Maritime fur trade

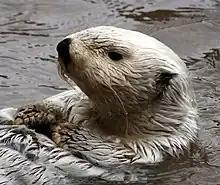
A sea otter

Colony Ross, known as Fort Ross today, was built in California just north of San Francisco Bay. It was the RAC's southernmost outpost and operated from 1812 to 1841, and was established as an agricultural base for supplying the northern settlements with food as well as for conducting trade with Alta California. The Ross Colony included a number of settlements spread out over an area stretching from Point Arena to Tomales Bay. The administrative center was Port Rumianstev at Bodega Harbor, off Bodega Bay. An "artel" hunting camp was located on the Farallon Islands. Three ranches were established: the Kostromitinov Ranch on the Russian River near the mouth of Willow Creek, the Khlebnikov Ranch in the Salmon Creek valley about a mile (1.6 km) north of the present day Bodega, and the Chernykh Ranch near present-day Graton. Fort Ross employed Alaska Natives to hunt seals and sea otters on the California coast. By 1840, California's sea otter population had been severely depleted.